Beat Generation

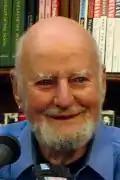
Lawrence Ferlinghetti

Kenneth Rexroth's apartment became a Friday night literary salon (Ginsberg's mentor William Carlos Williams, an old friend of Rexroth, had given him an introductory letter). When asked by Wally Hedrick To organize the Six Gallery reading, Ginsberg wanted Rexroth to serve as master of ceremonies, in a sense to bridge generations.